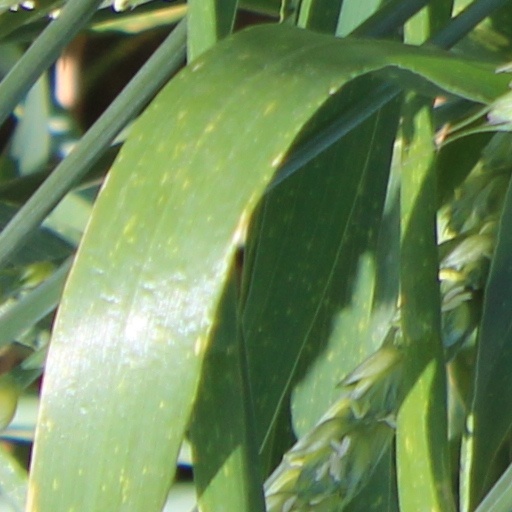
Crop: wheat